Amy Paffrath

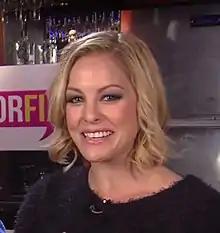
Paffrath in 2015

Amy Paffrath is an American television presenter and actress. Most famous for her role as “Velicity.” in “Evil Bong 2 King Bong.”